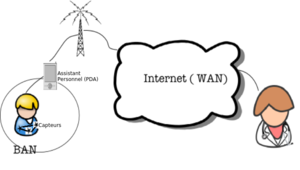
Interconnexion BAN WAN
Le Body Area Network est une technologie de réseau sans fil basée sur les radio-fréquences qui consiste à interconnecter sur, autour ou dans le corps humain de minuscules dispositifs pouvant effectuer des mesures ou agir de façon active. Ces capteurs très miniaturisés, disposant d'une grande autonomie et utilisant des courants de très faible puissance, peuvent être capables de dialoguer avec un centre de service distant, pour alerter un service d'urgences hospitalières par exemple. Les principales applications se trouvent dans les domaines de la santé, des premiers secours, du militaire, du divertissement, du sport, de l'Intelligence ambiante ou des Interactions homme-machine.